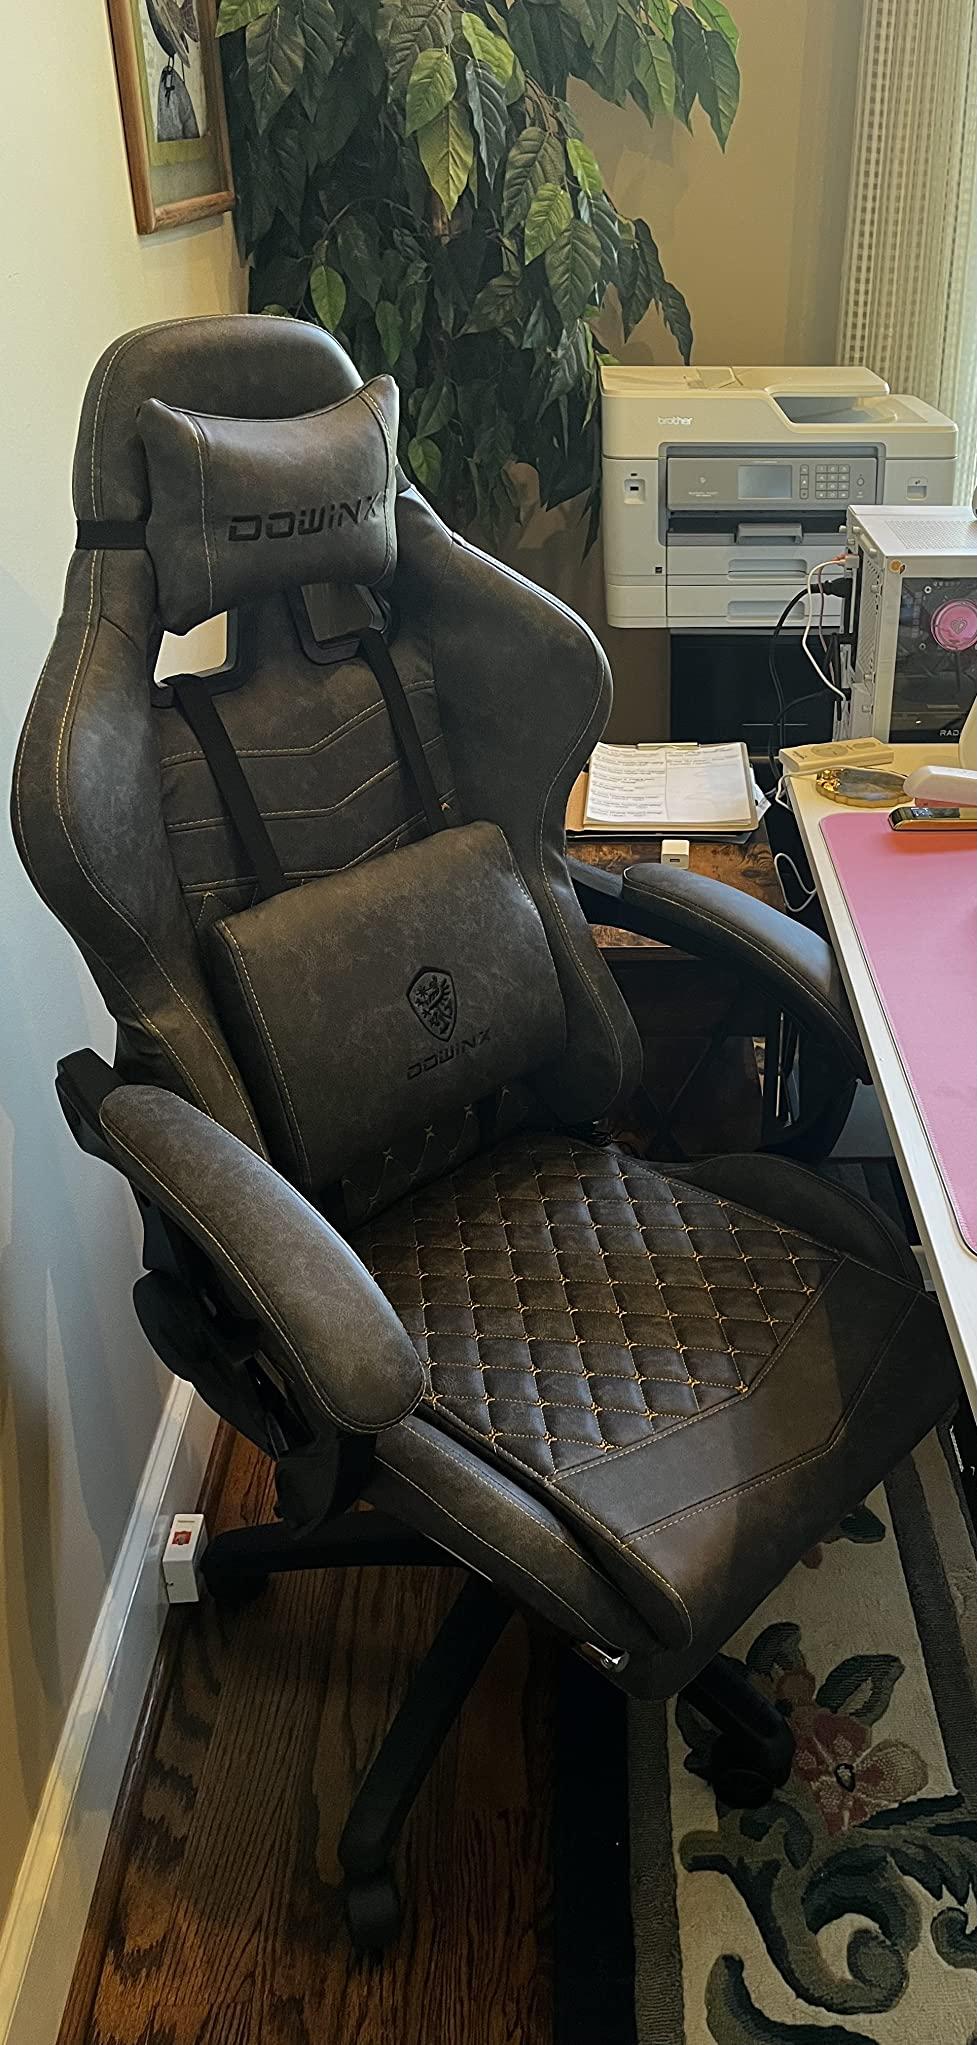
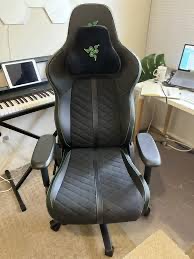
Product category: items_chair
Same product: no